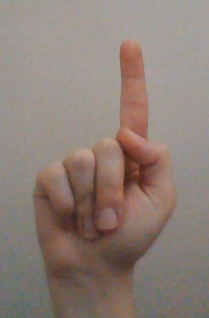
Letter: bb